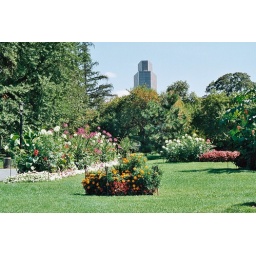
A state office building sits in the background of Washington Park in Albany, NY